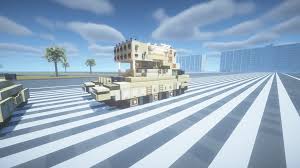
Label: TOS-1